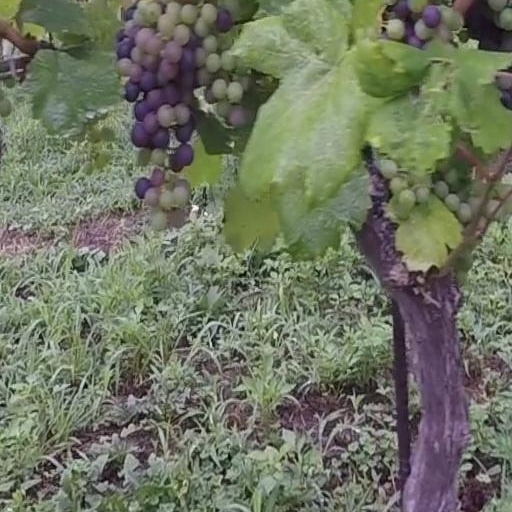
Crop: grape